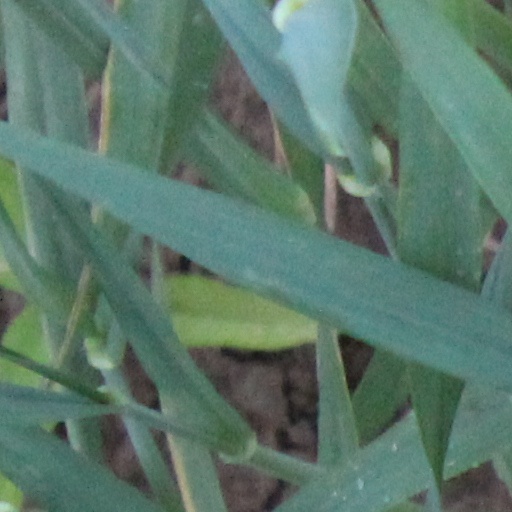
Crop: wheat